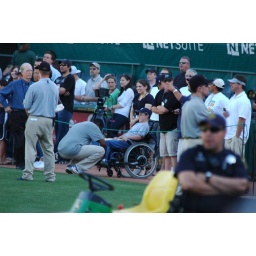
Rusty gets his shoe tied by the field manager